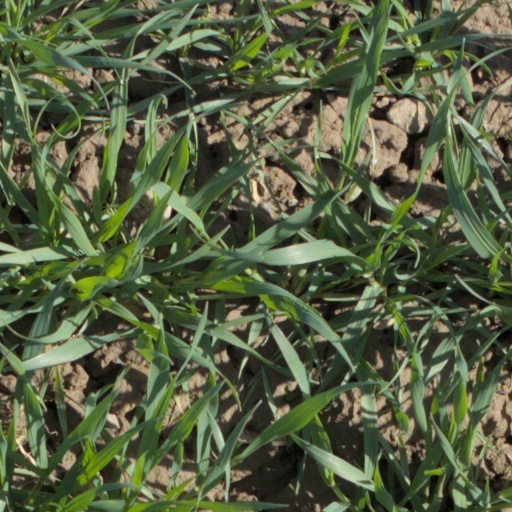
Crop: wheat